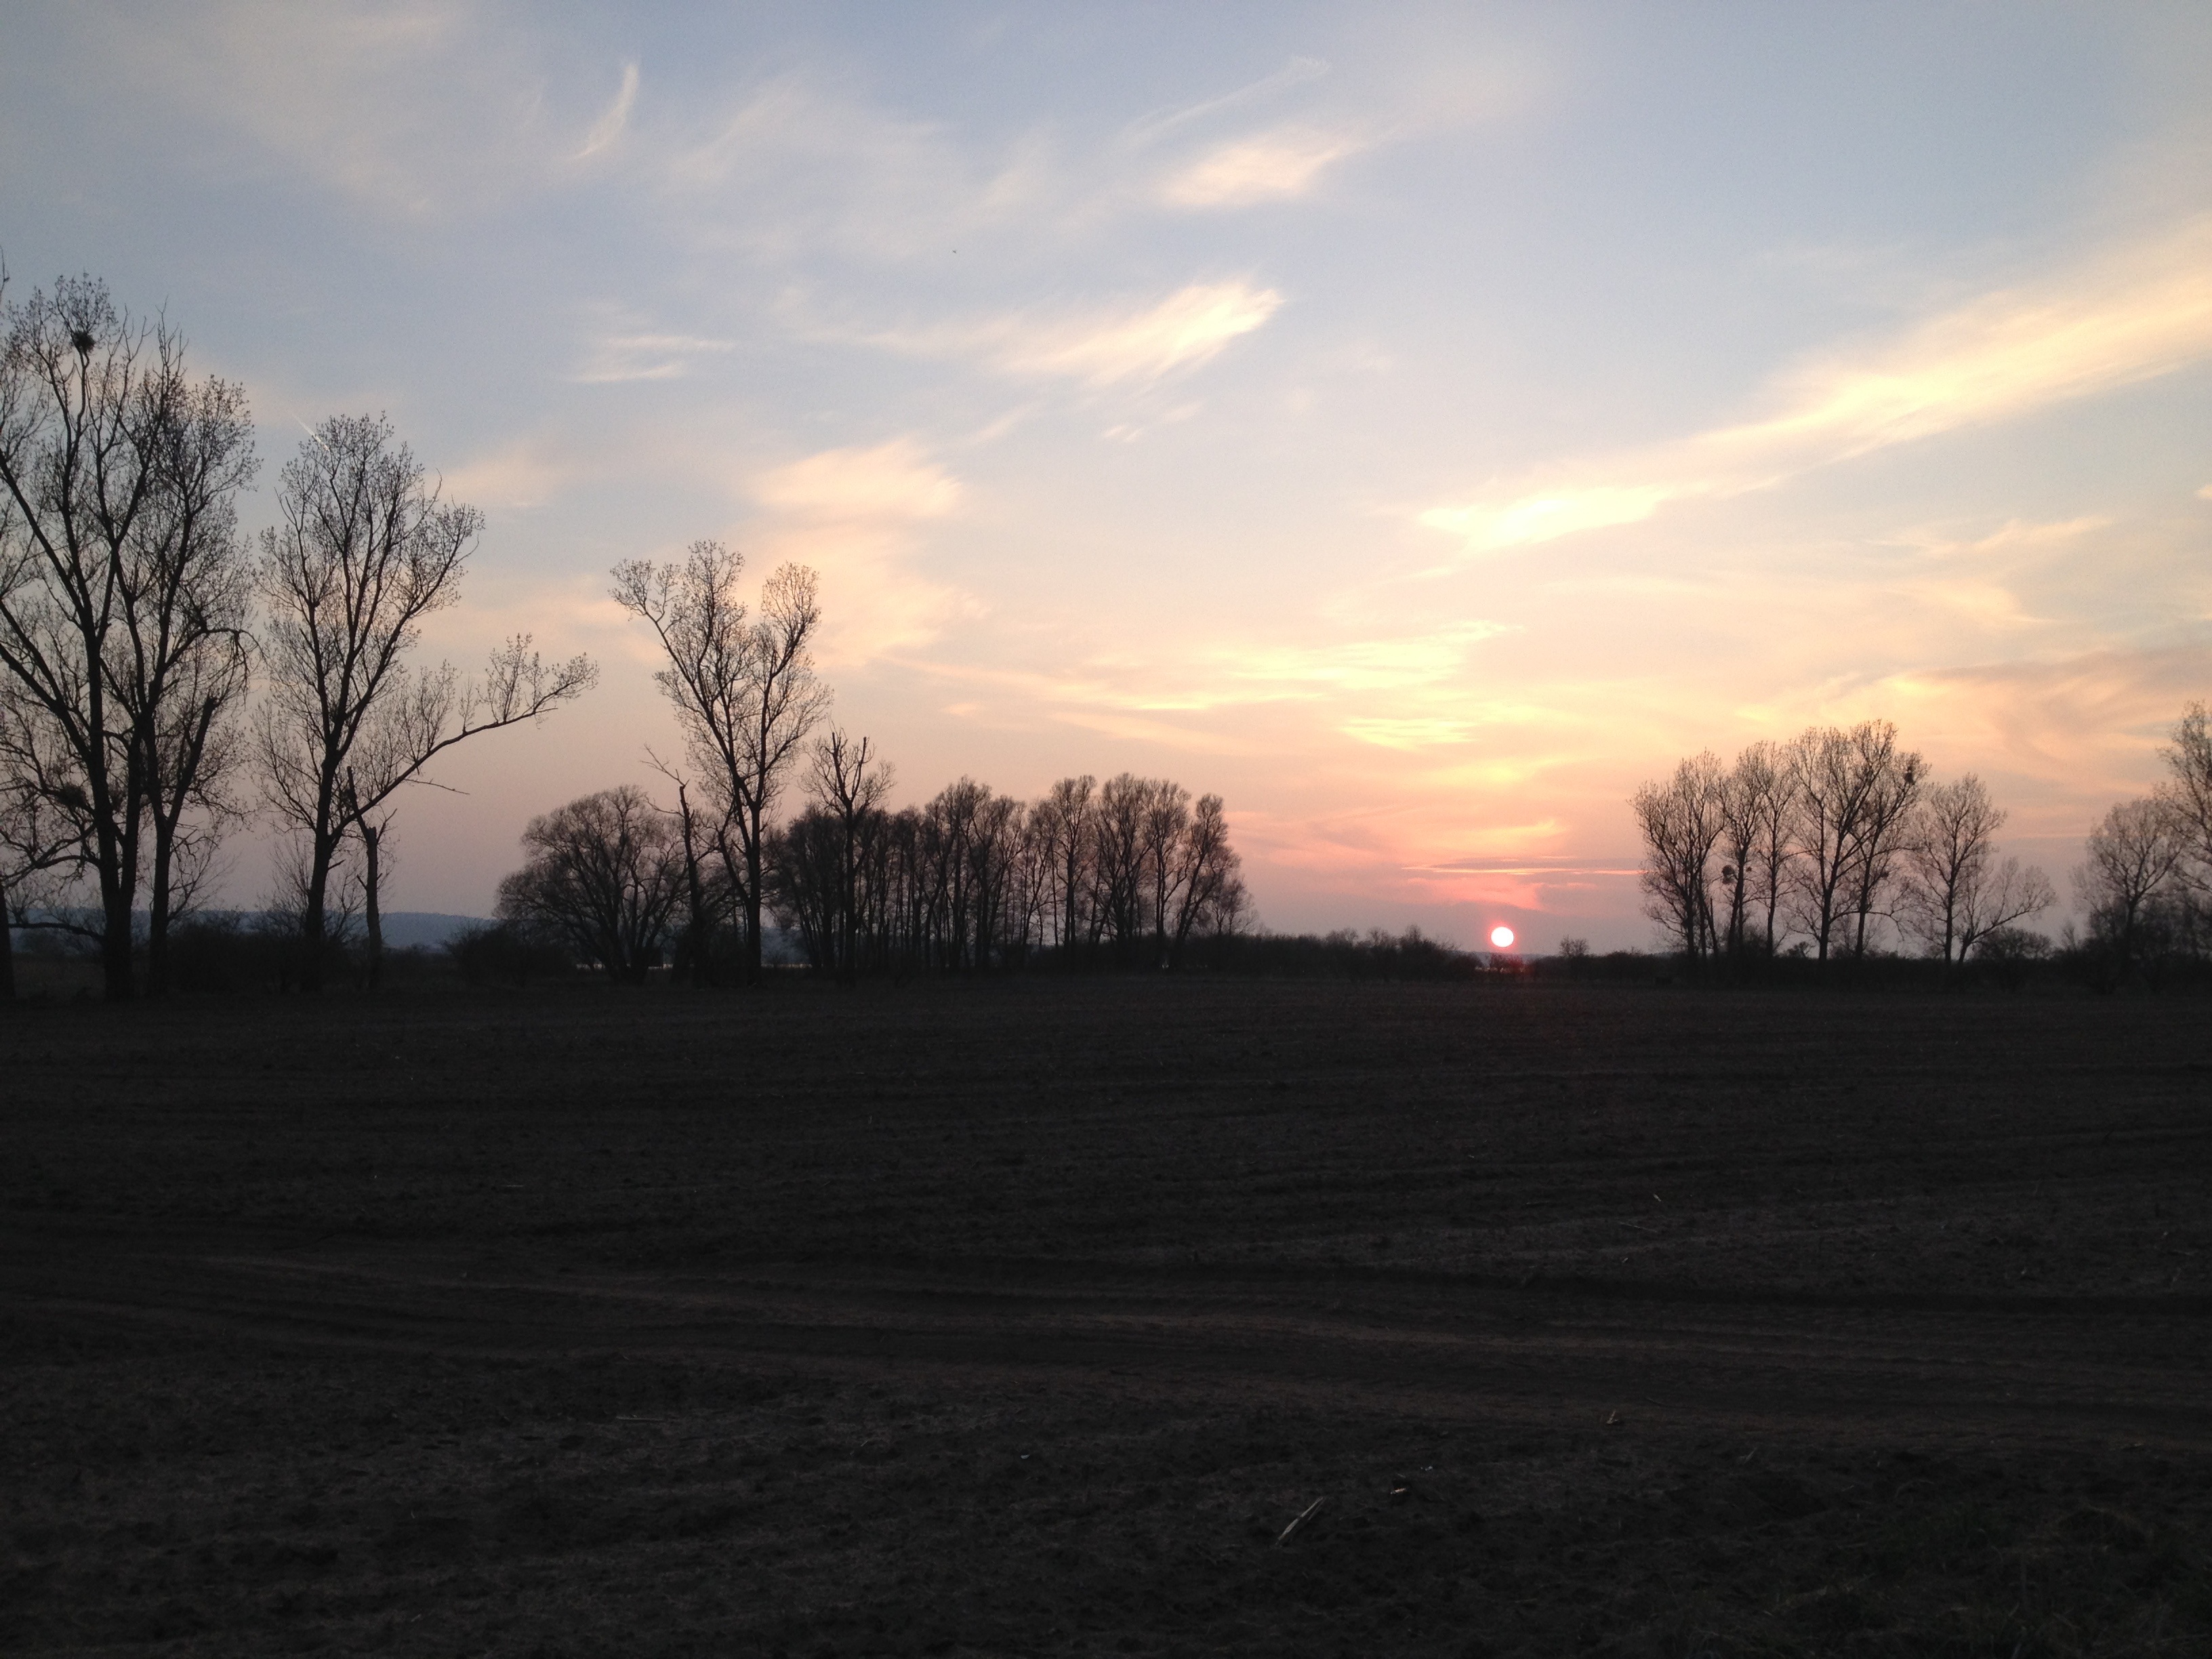
landscape, tree, nature, horizon, cloud, sky, sun, sunrise, sunset, field, prairie, sunlight, morning, hill, dawn, atmosphere, dusk, evening, agriculture, plain, abendstimmung, arable, rural area, atmospheric phenomenon, woody plant